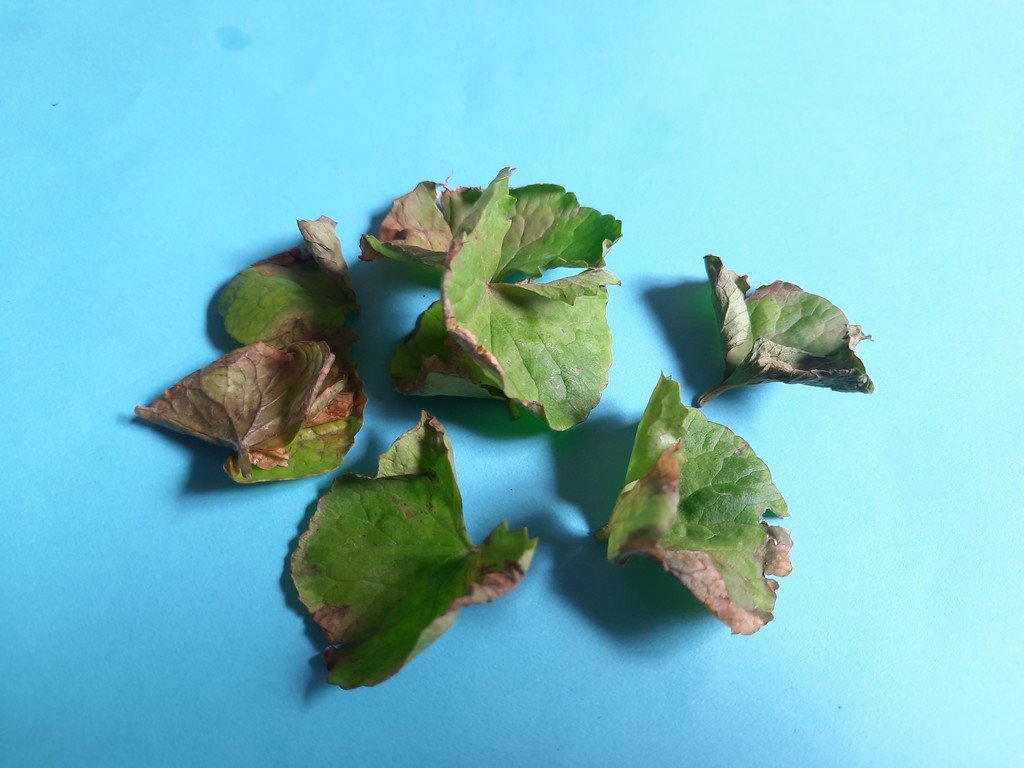
Label: Unhealthy